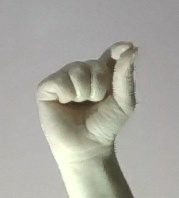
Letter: fa